Palawa kani

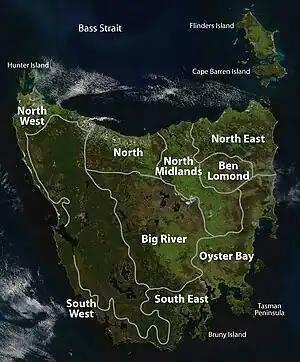
Map showing the approximate ethnic divisions in pre-European Tasmania.

The Tasmanian languages were decimated after the British colonisation of Tasmania and the Black War. The last native speaker of any of the languages, Fanny Cochrane Smith, died in 1905.